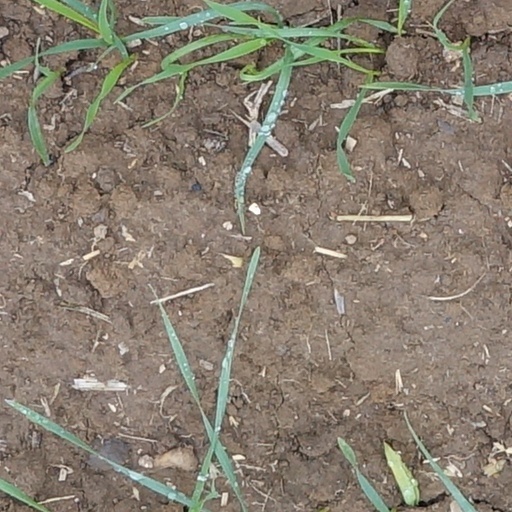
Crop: wheat